Genmaicha

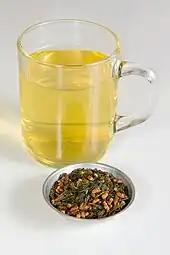
Brewed and unbrewed genmaicha

The sugar and starch from the rice cause the tea to have a warm, full, nutty flavor. It is considered easy to drink and makes the stomach feel better. Tea steeped from genmaicha has a light yellow hue. Its flavor is mild and combines the fresh grassy flavor of green tea with the aroma of the roasted rice.